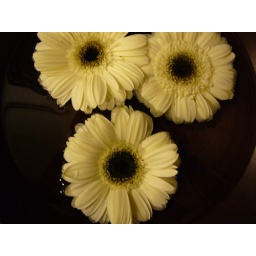
Flowers in a plate with water to decorate the reception desk for spa service in a hotel in Vietnam